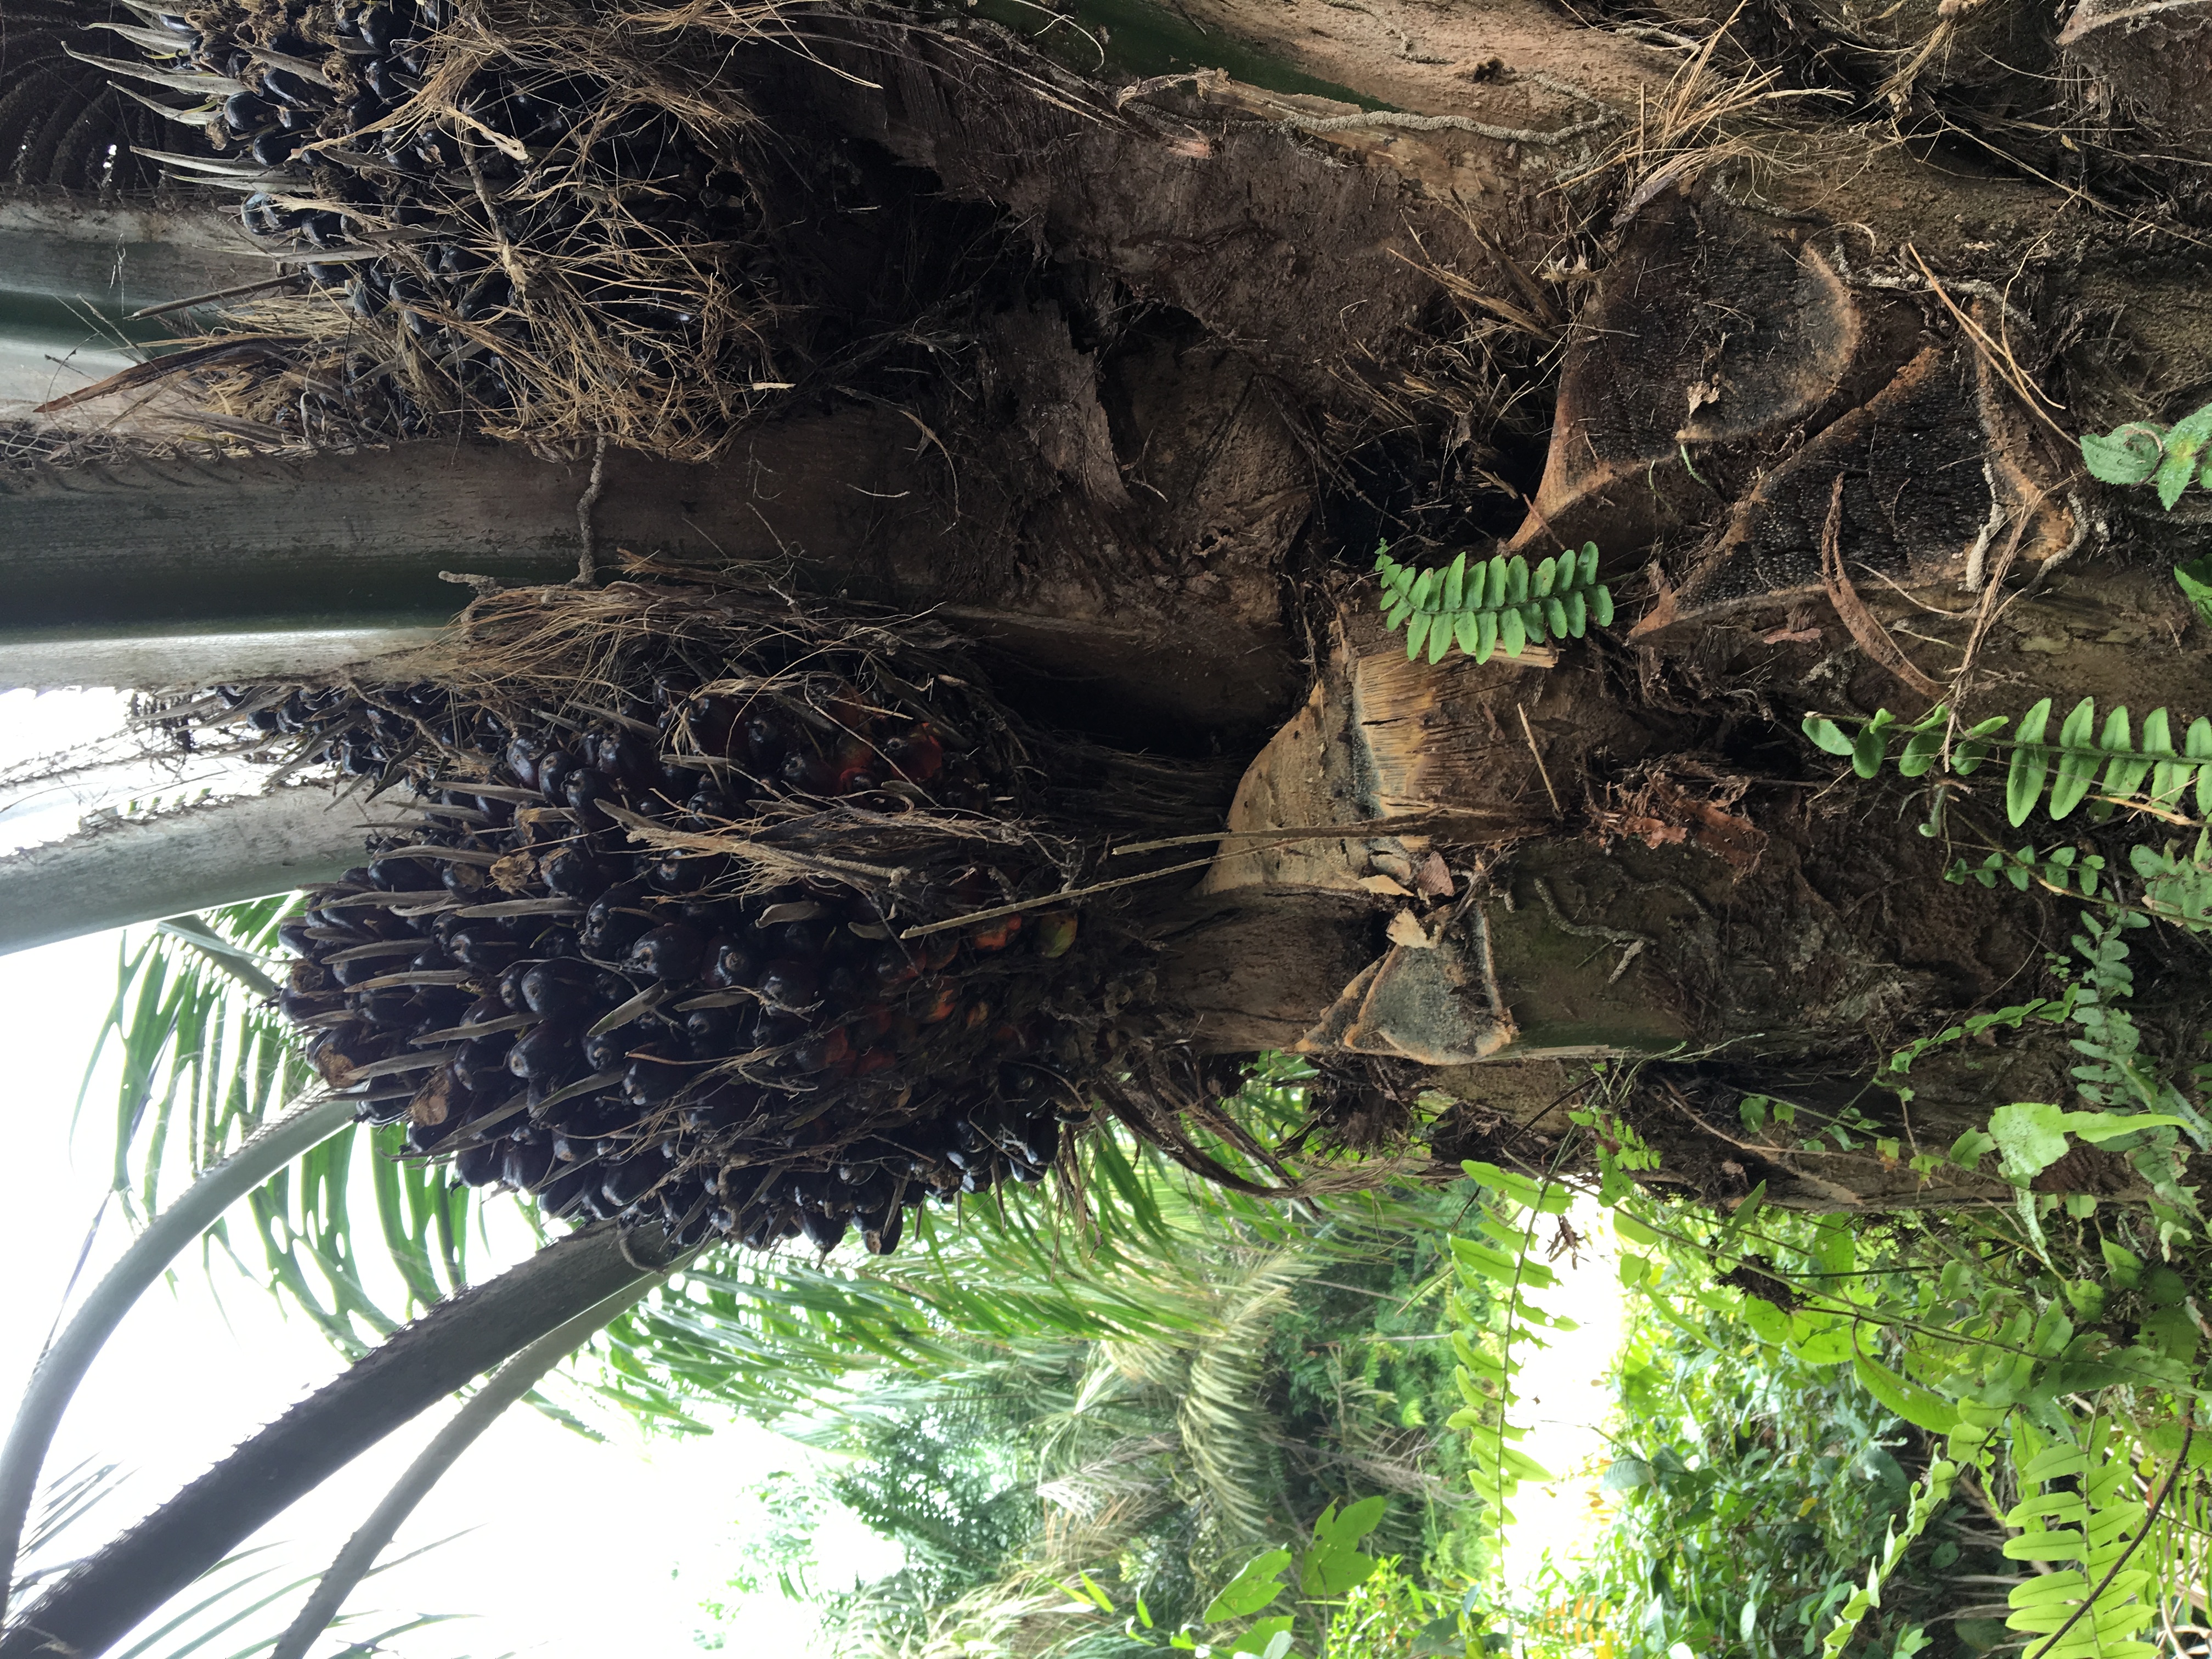
Ripeness: Unripe